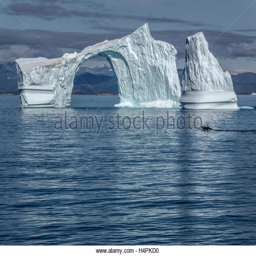
an inflatable boat approaches an iceberg with a natural arch in it , off the coast